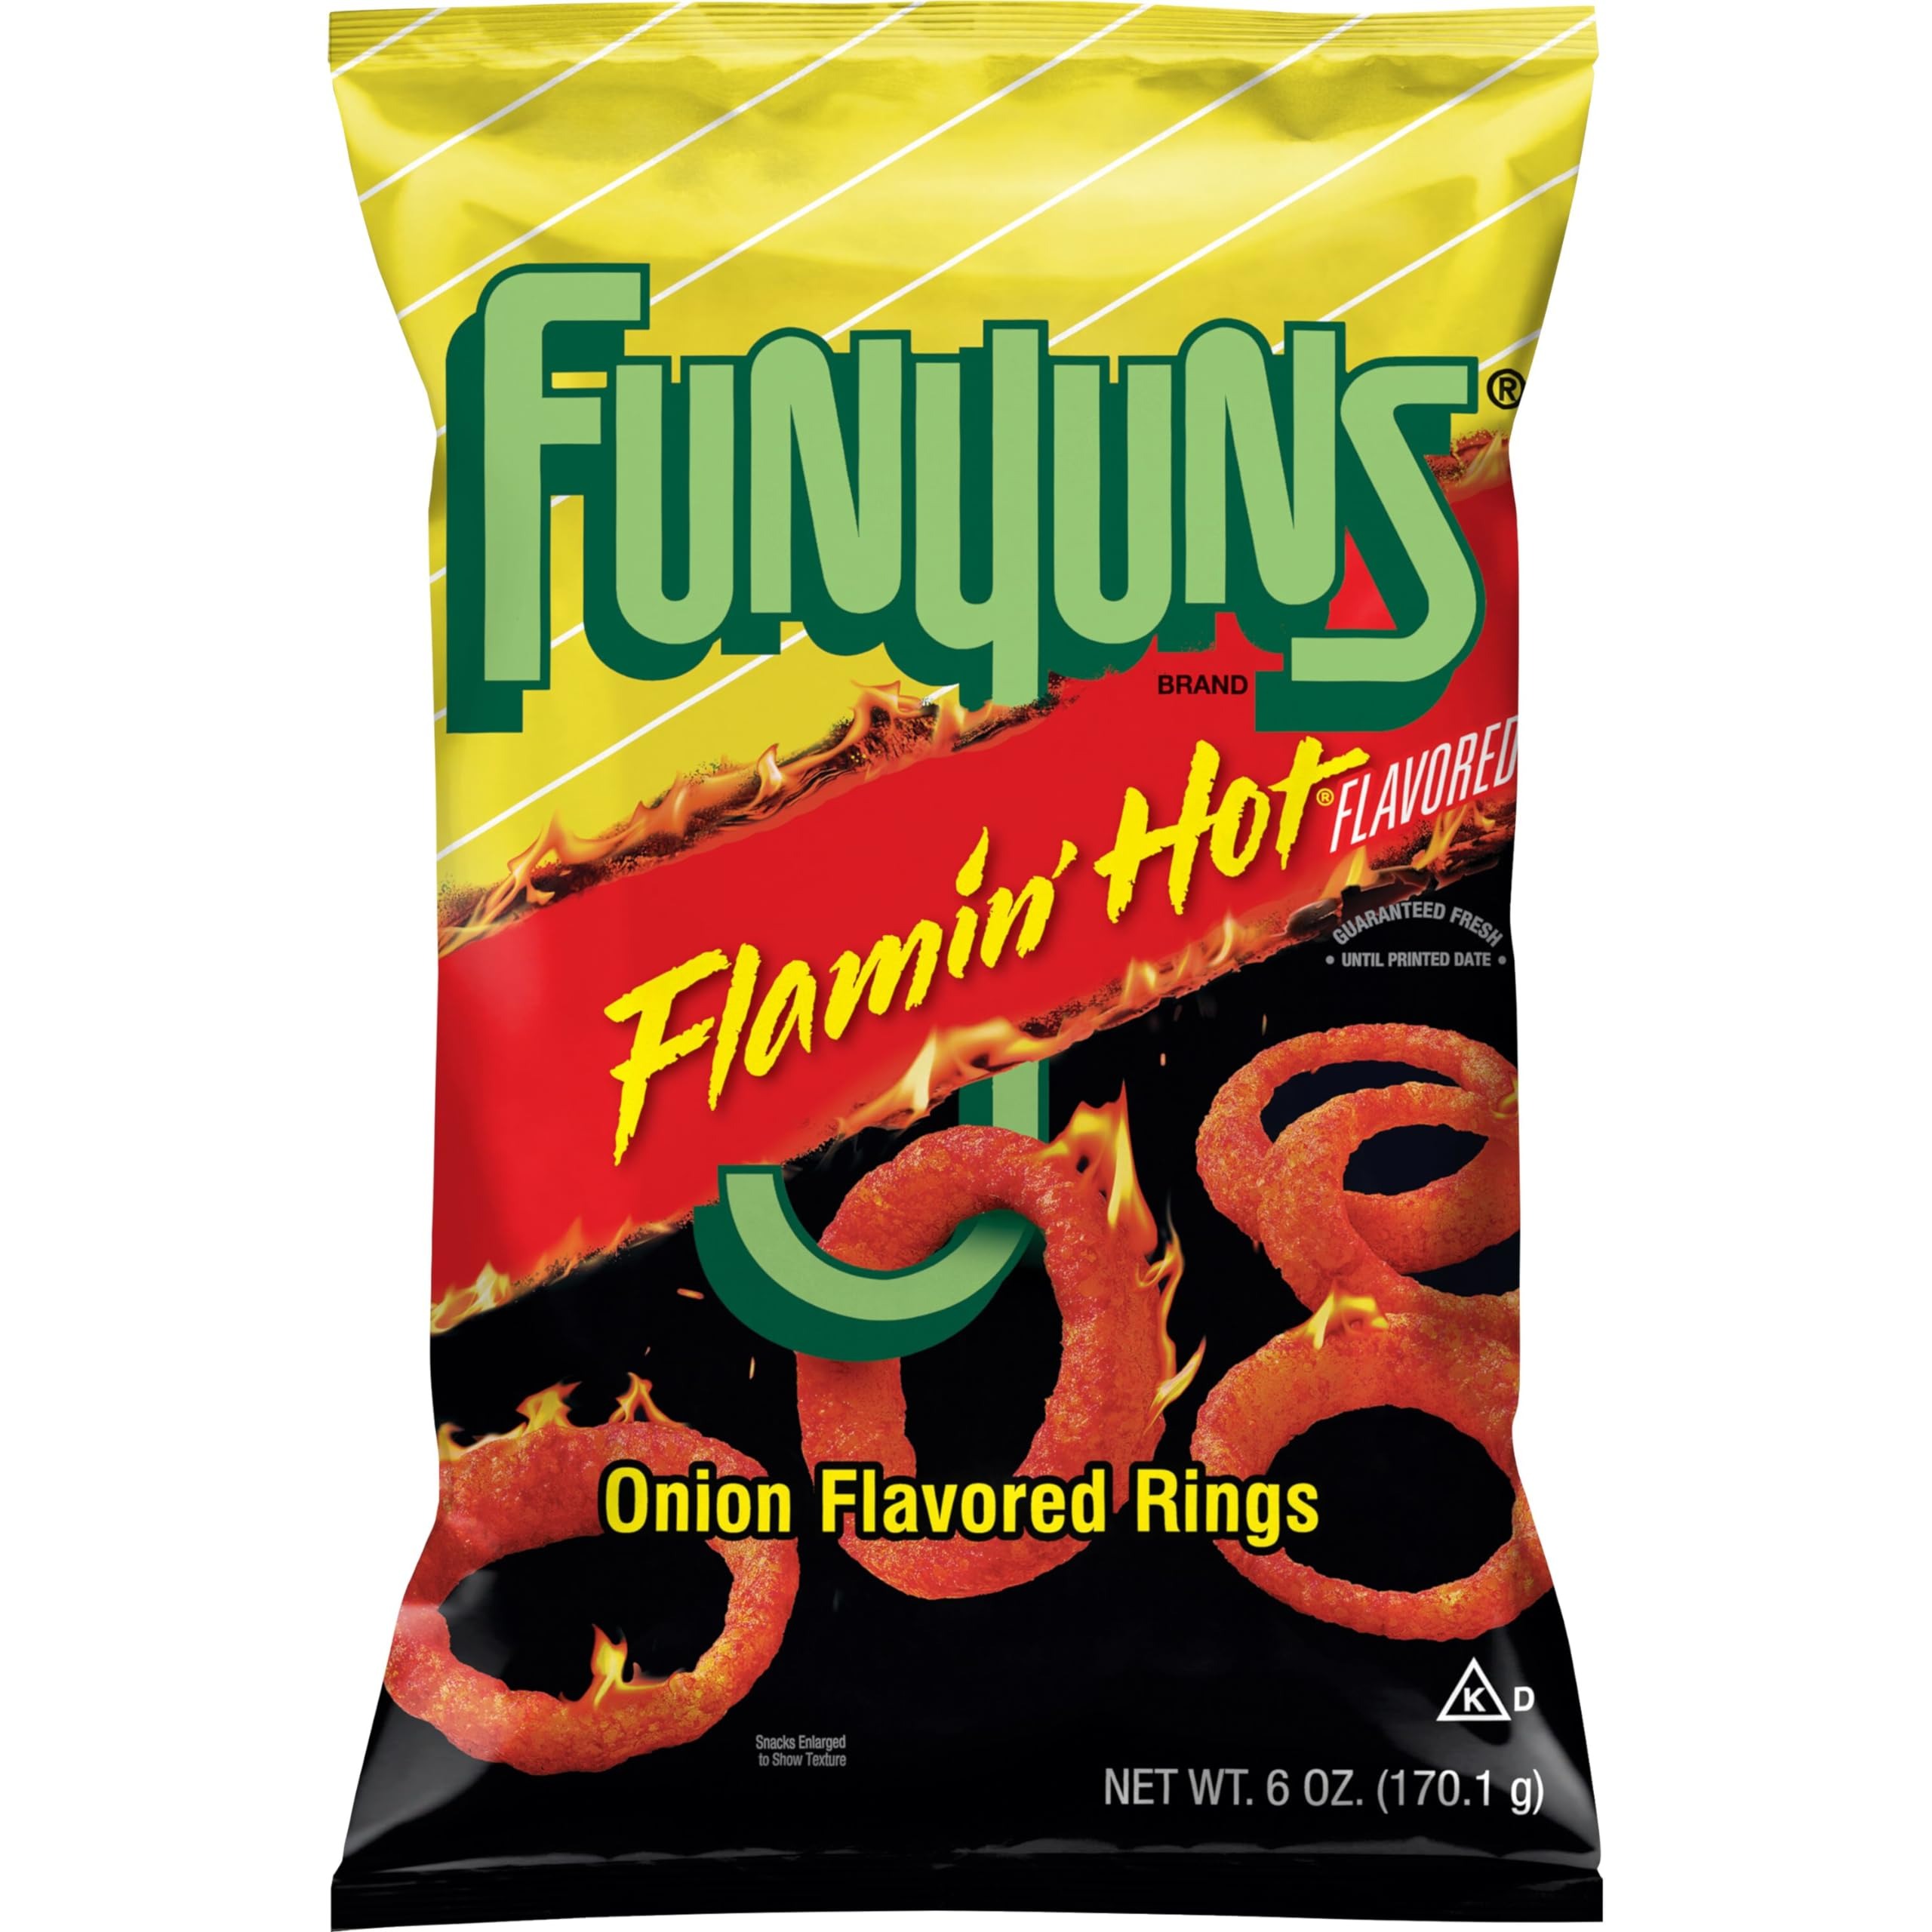
Item Name: Flamin Hot Funyuns 6 Ounce (1 bag)
Product Description: 1 - bag of Flamin Hot Funyuns, full size bag (6 oz) Perfect for satisfying your urge for spice
Value: 6.0
Unit: Ounce

Price: 5.19